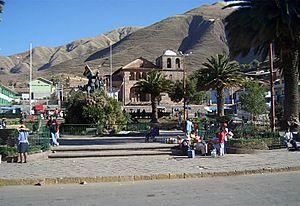
Église San Pédro de Andahuaylas vue de la place d'Armes, région d'Apurímac, Pérou.
Andahuaylas est la deuxième ville principale de la région d'Apurimac et capitale de la province d'Andahuaylas au Pérou, Elle est remarquable pour son architecture coloniale. Le nom d'Antahuaylas signifie en quechua prairie des nuages colorées et lui a été donné du fait que la lumière des rayons du soleil, en se couchant dans le lac Pacucha, est réfractée dans les nuages. C'est ce qui donne au ciel sa couleur si particulière.